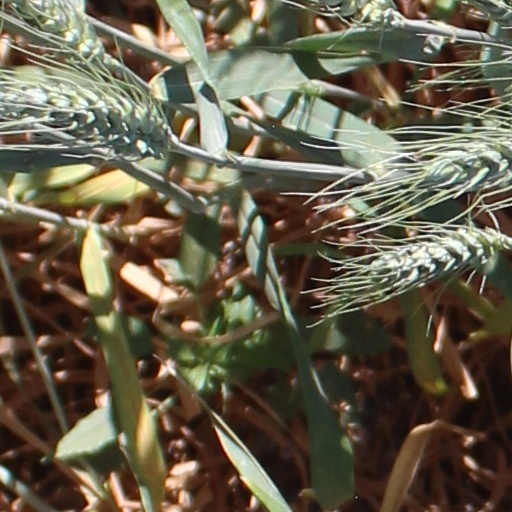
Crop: wheat